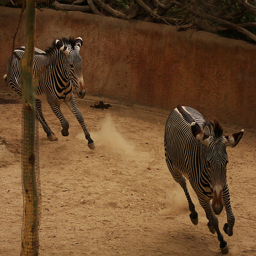
A zebra is chasing another zebra inside an enclosure.
Many zebras runs fast around a circular enclosure
tow zebras are chasing each other in the dirt
Two zebras chasing each other in an enclosure.
Large sized zebras running down the grassy way after each other.